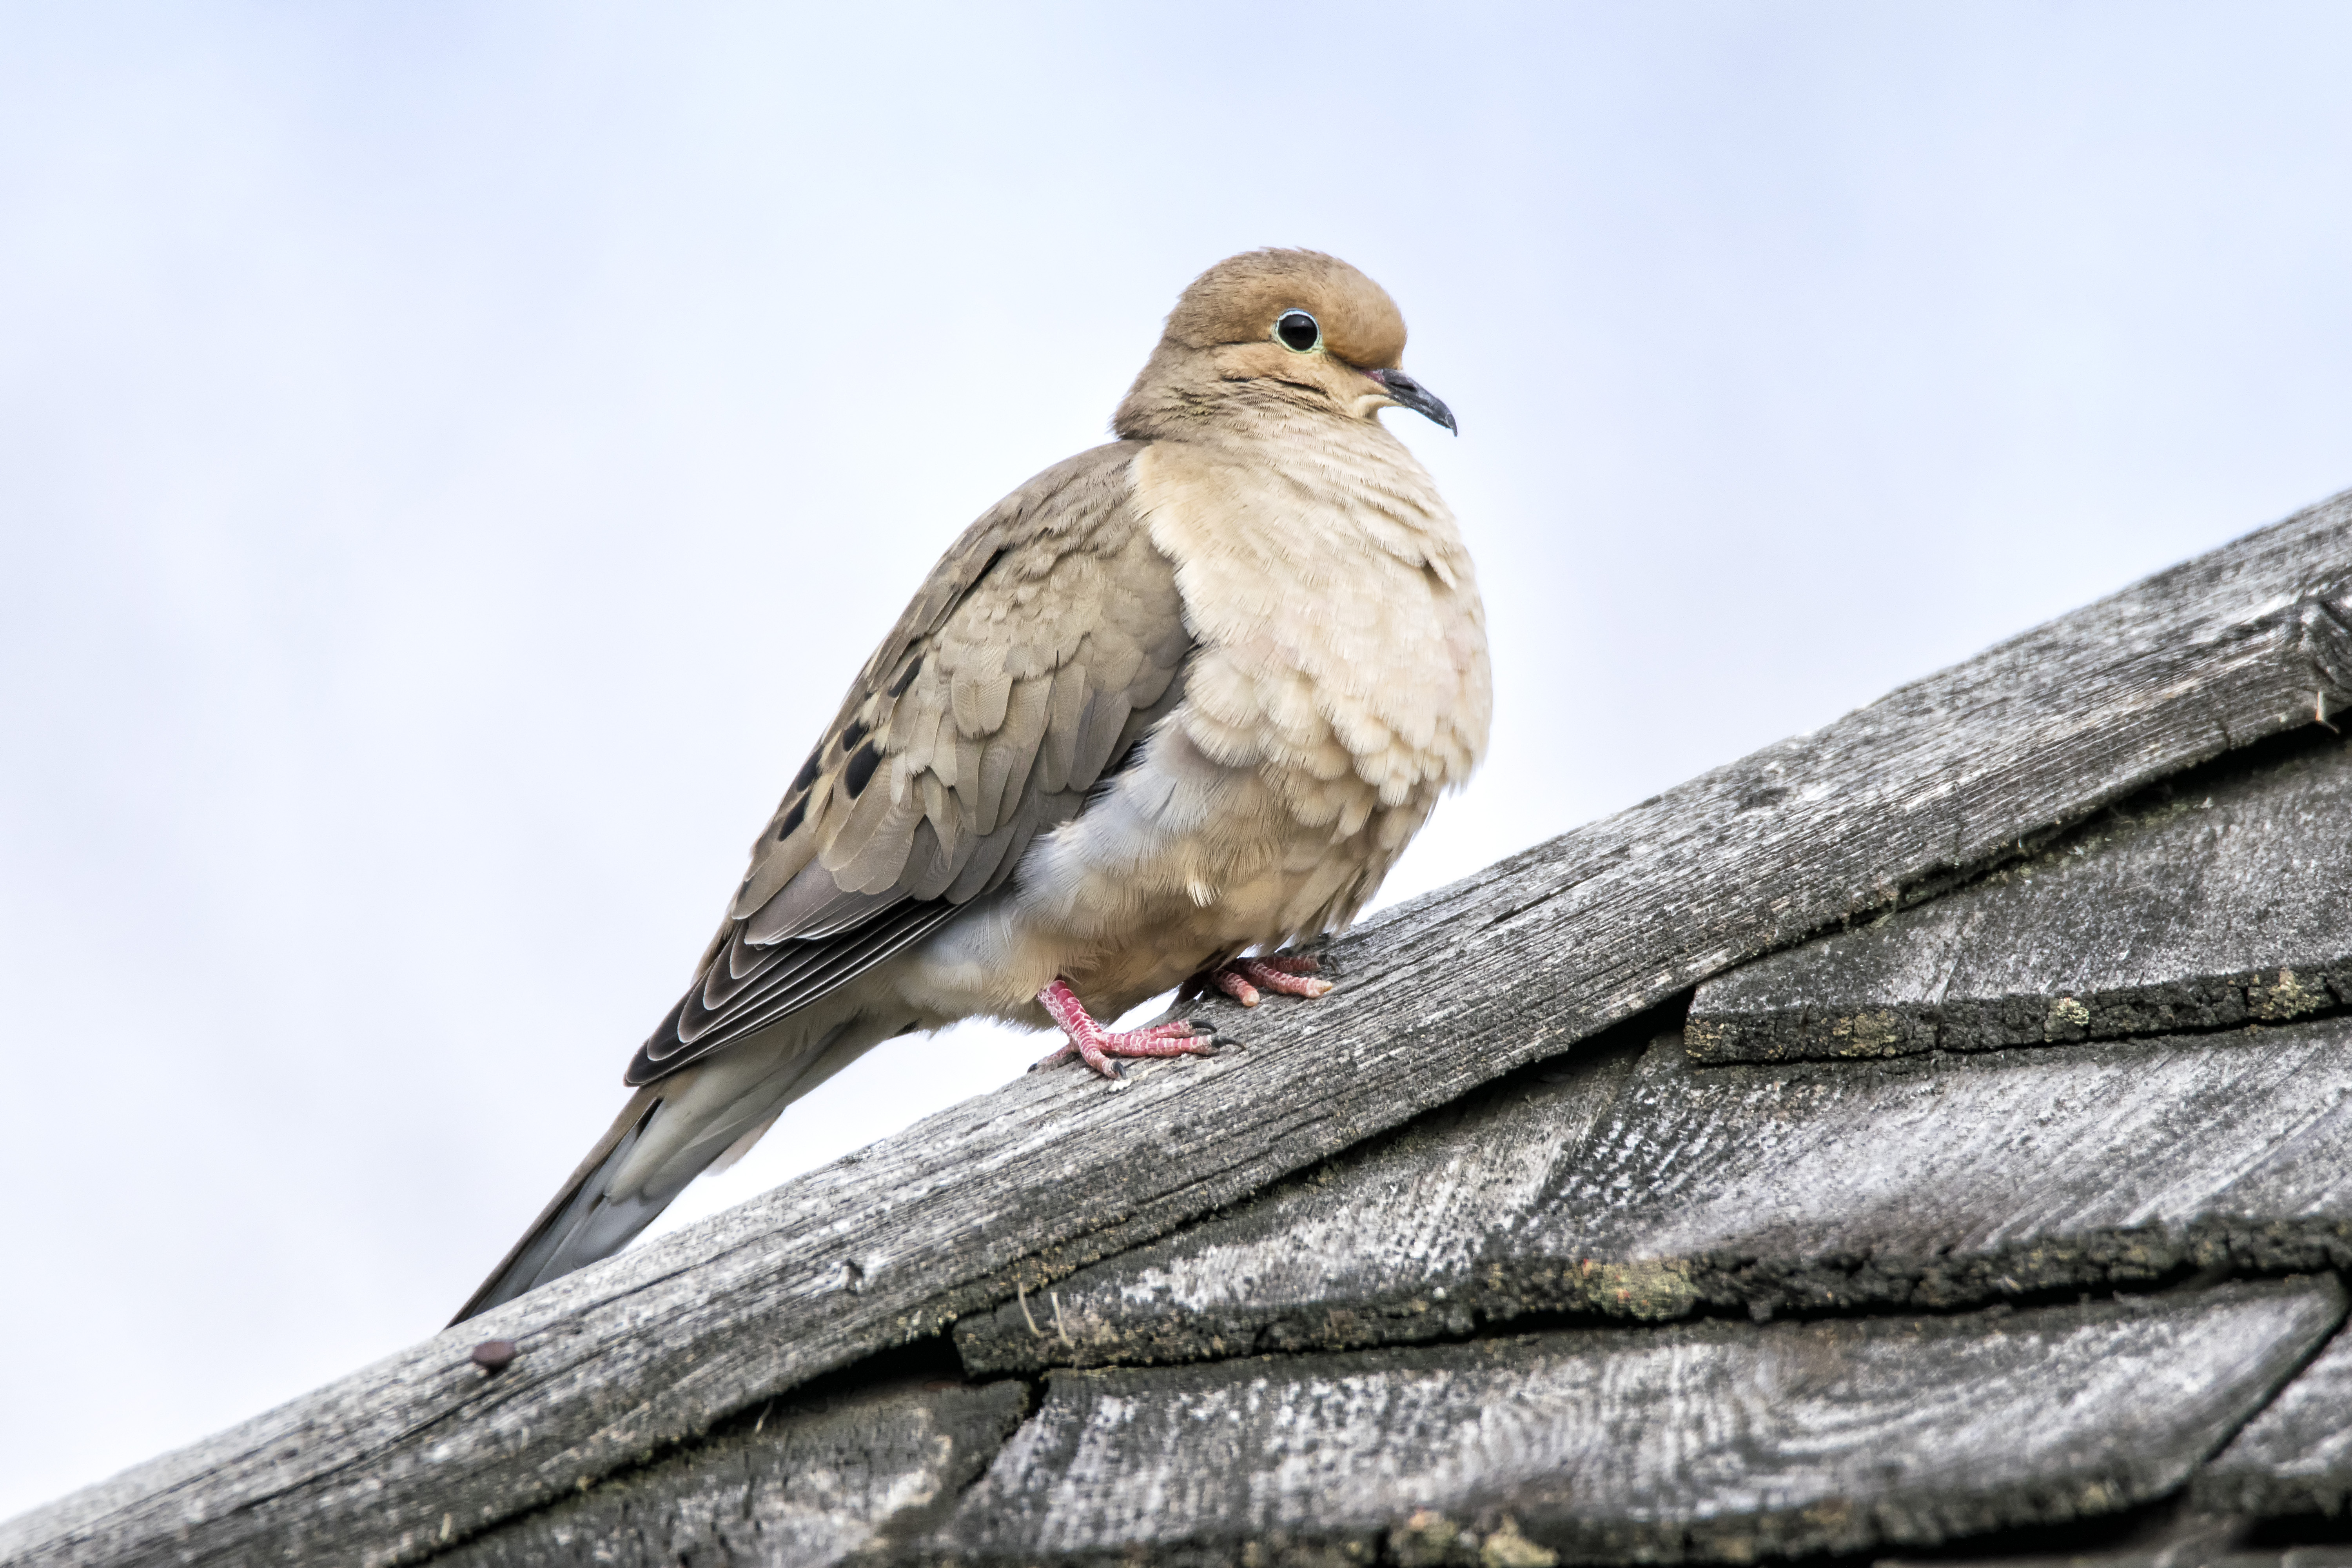
branch, bird, wing, wildlife, beak, hawk, fauna, canada, dove, vertebrate, sparrow, quebec, finch, tourterelle, falcon, sherbrooke, oiseau, triste, mourning, house sparrow, perching bird, accipitriformes